Louisiana State University

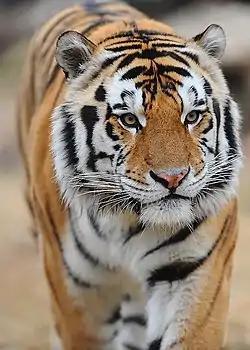
Mike the Tiger is LSU's official mascot.

Although originally nicknamed "Deaf Valley" for its excruciating levels of sound, the nickname "Death Valley" caught on instead. It is legendary for the crowd noise generated by fans. It is the sixth-largest college football stadium in the nation and third-largest stadium in the SEC, holding 102,321 fans after its latest expansion in 2014. The Tiger Stadium atmosphere is generally considered one of the loudest and most electrifying college football experiences in the country. During a nationally televised game against Auburn in 2003, ESPN recorded a noise level of 117 decibels at certain points in the game. In 2007 when the No. 1 ranked Tigers played the No. 9 ranked Florida Gators, the noise level registered at 122 decibels when the Tigers made a come-from-behind win in the final minutes of the game.